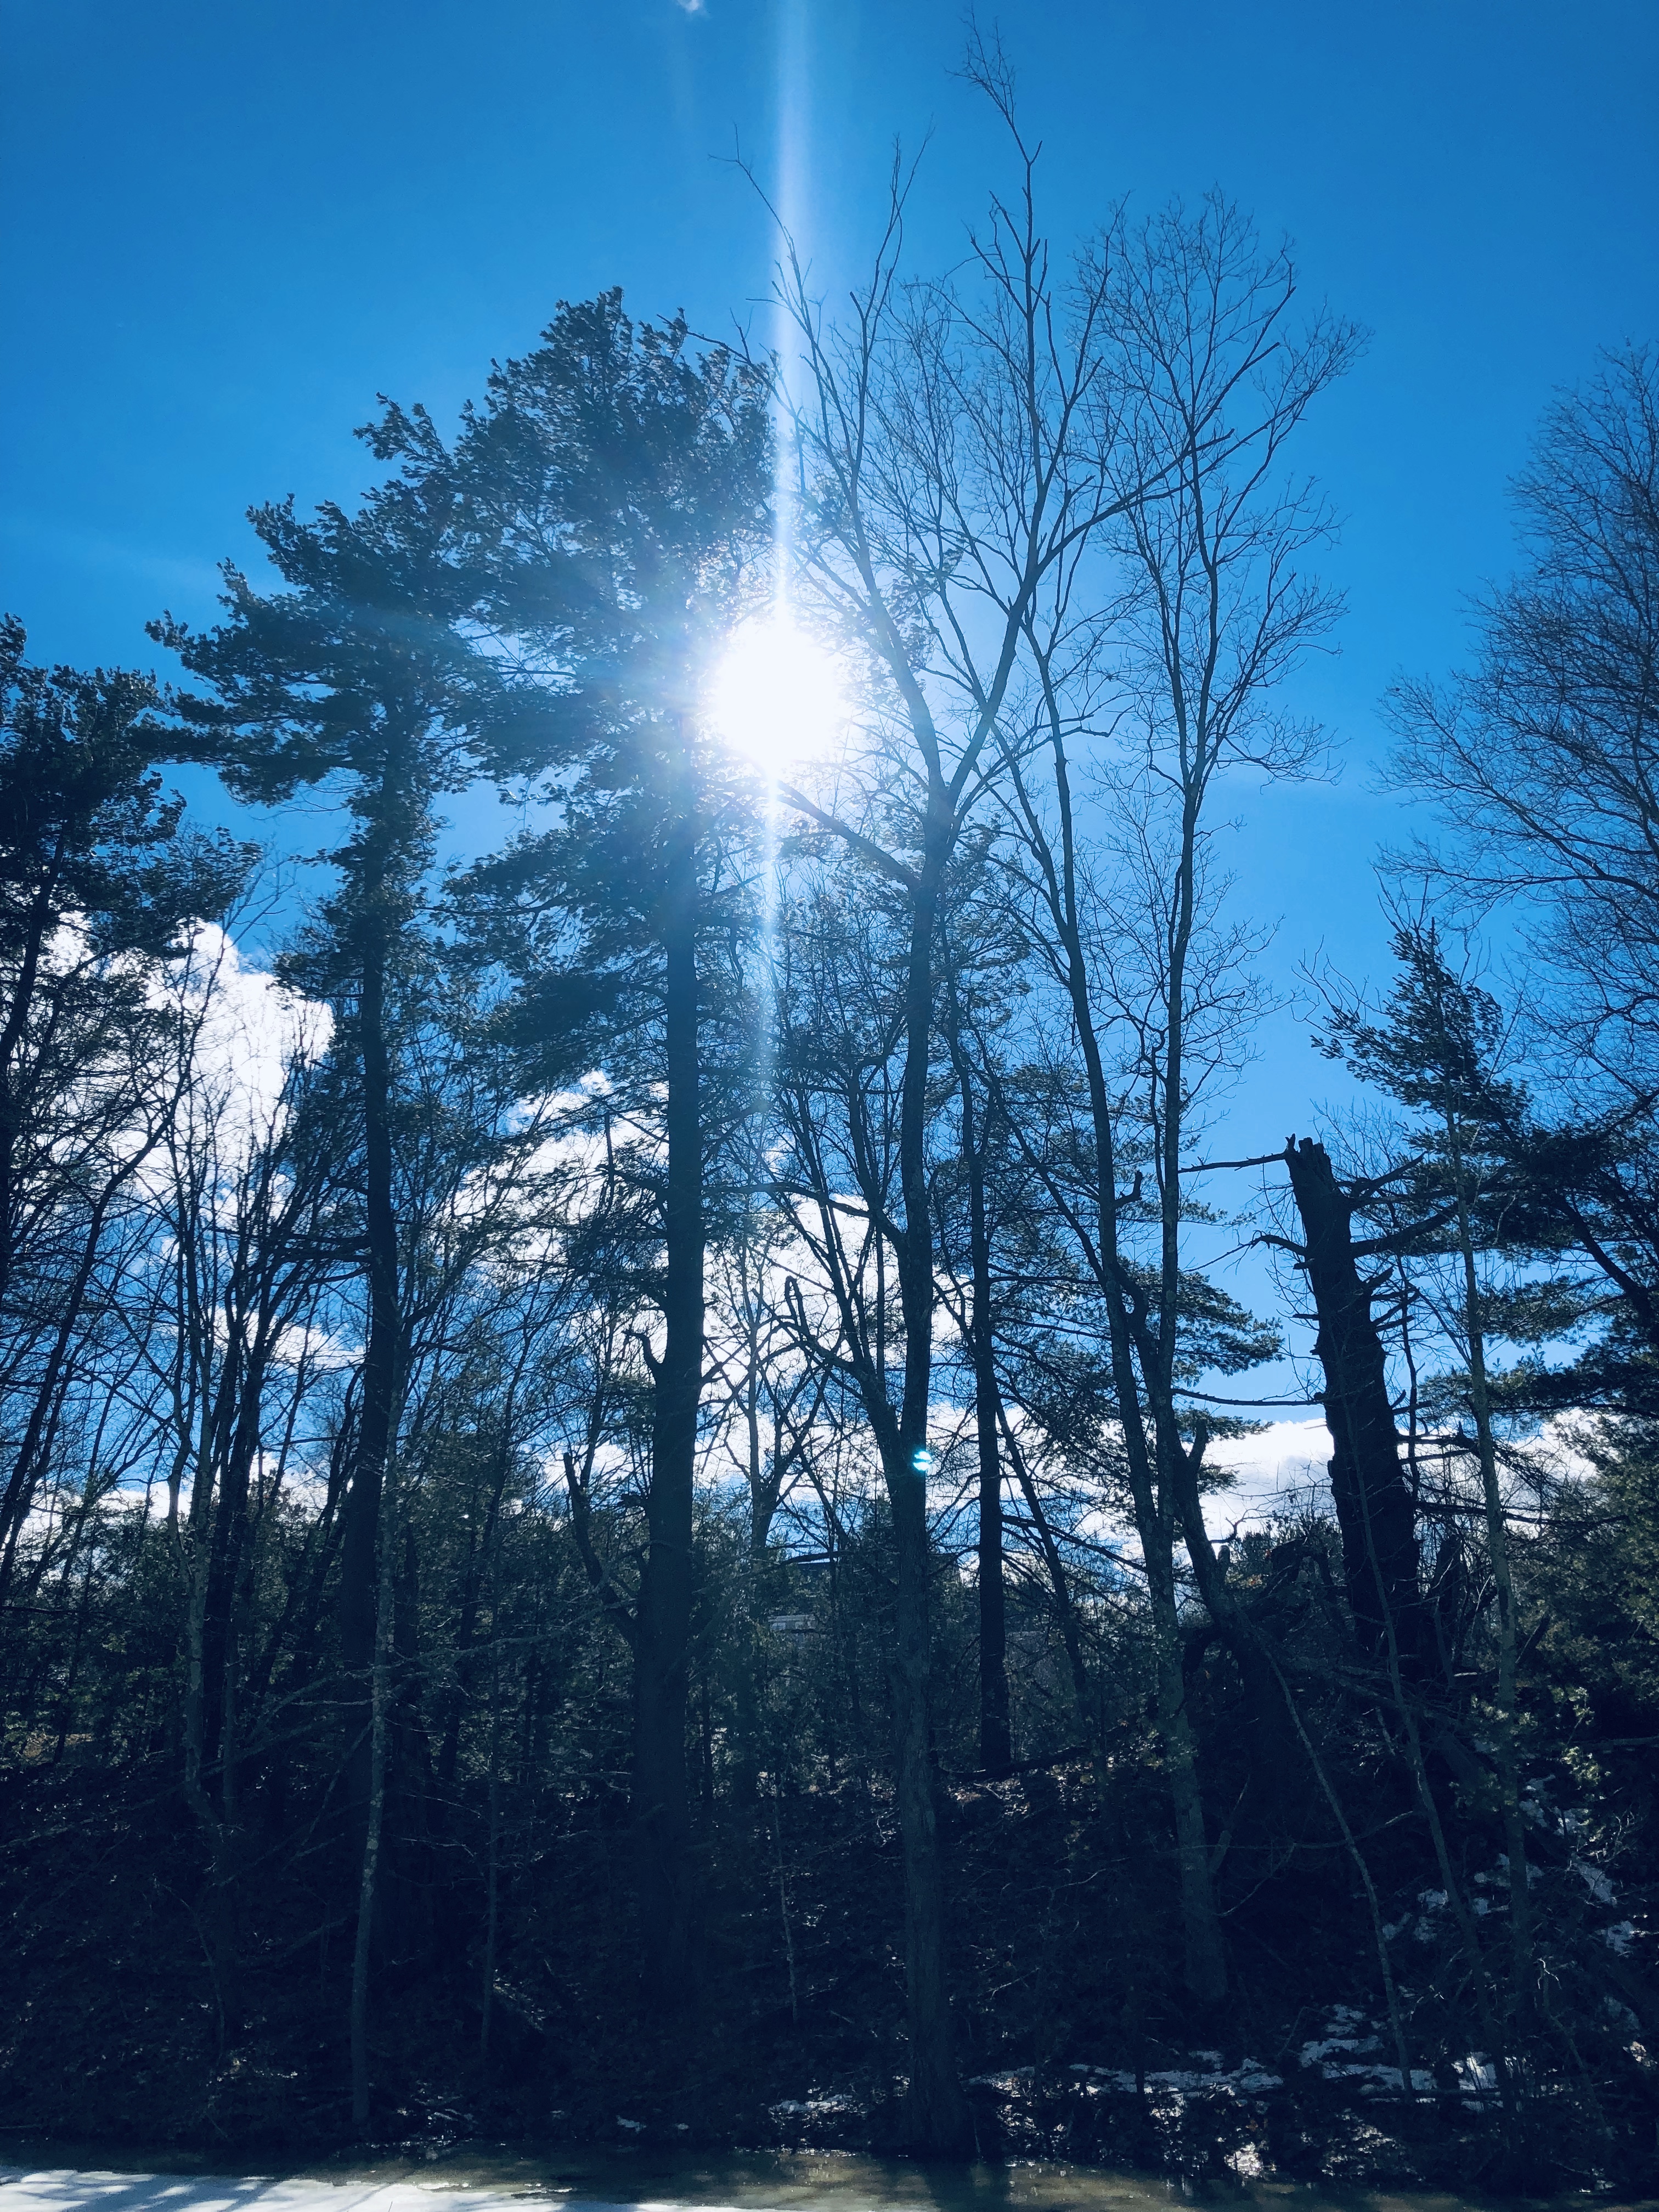
nature, sky, tree, natural landscape, winter, cloud, snow, natural environment, sunlight, daytime, blue, light, wilderness, forest, freezing, morning, woody plant, sun, biome, water, lens flare, plant, mountain, branch, atmosphere, evening, woodland, landscape, astronomical object, temperate coniferous forest, reflection, old growth forest, pine family, American larch, meteorological phenomenon, ice, tropical and subtropical coniferous forests, fir, night, pine, spruce fir forest, conifer, evergreen, state park